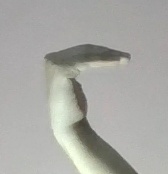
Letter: haa